Mahachulalongkornrajavidyalaya University

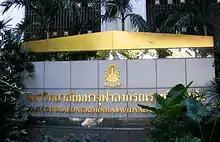
Mahachulalongkornrajavidyalaya University (Central Wat Mahathat Yuwarat Rangsarit Ratchaworamahawihan)

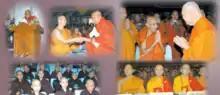
The 2nd World Vesak Conference between 18–21 May 2005 Mahachulalongkornrajavidyalaya University.

The university was founded in 1887 by King Chulalongkorn with the purpose of establishing a higher education institute for Buddhist monks, novices, and laypersons with an emphasis on Buddhist studies and other subjects. The university began offering classes in 1889. It adopted its current name in 1896.